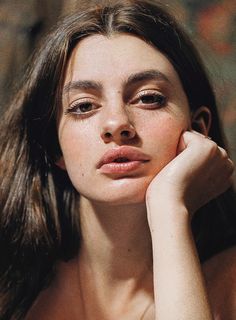
Portrait style: Real Portrait